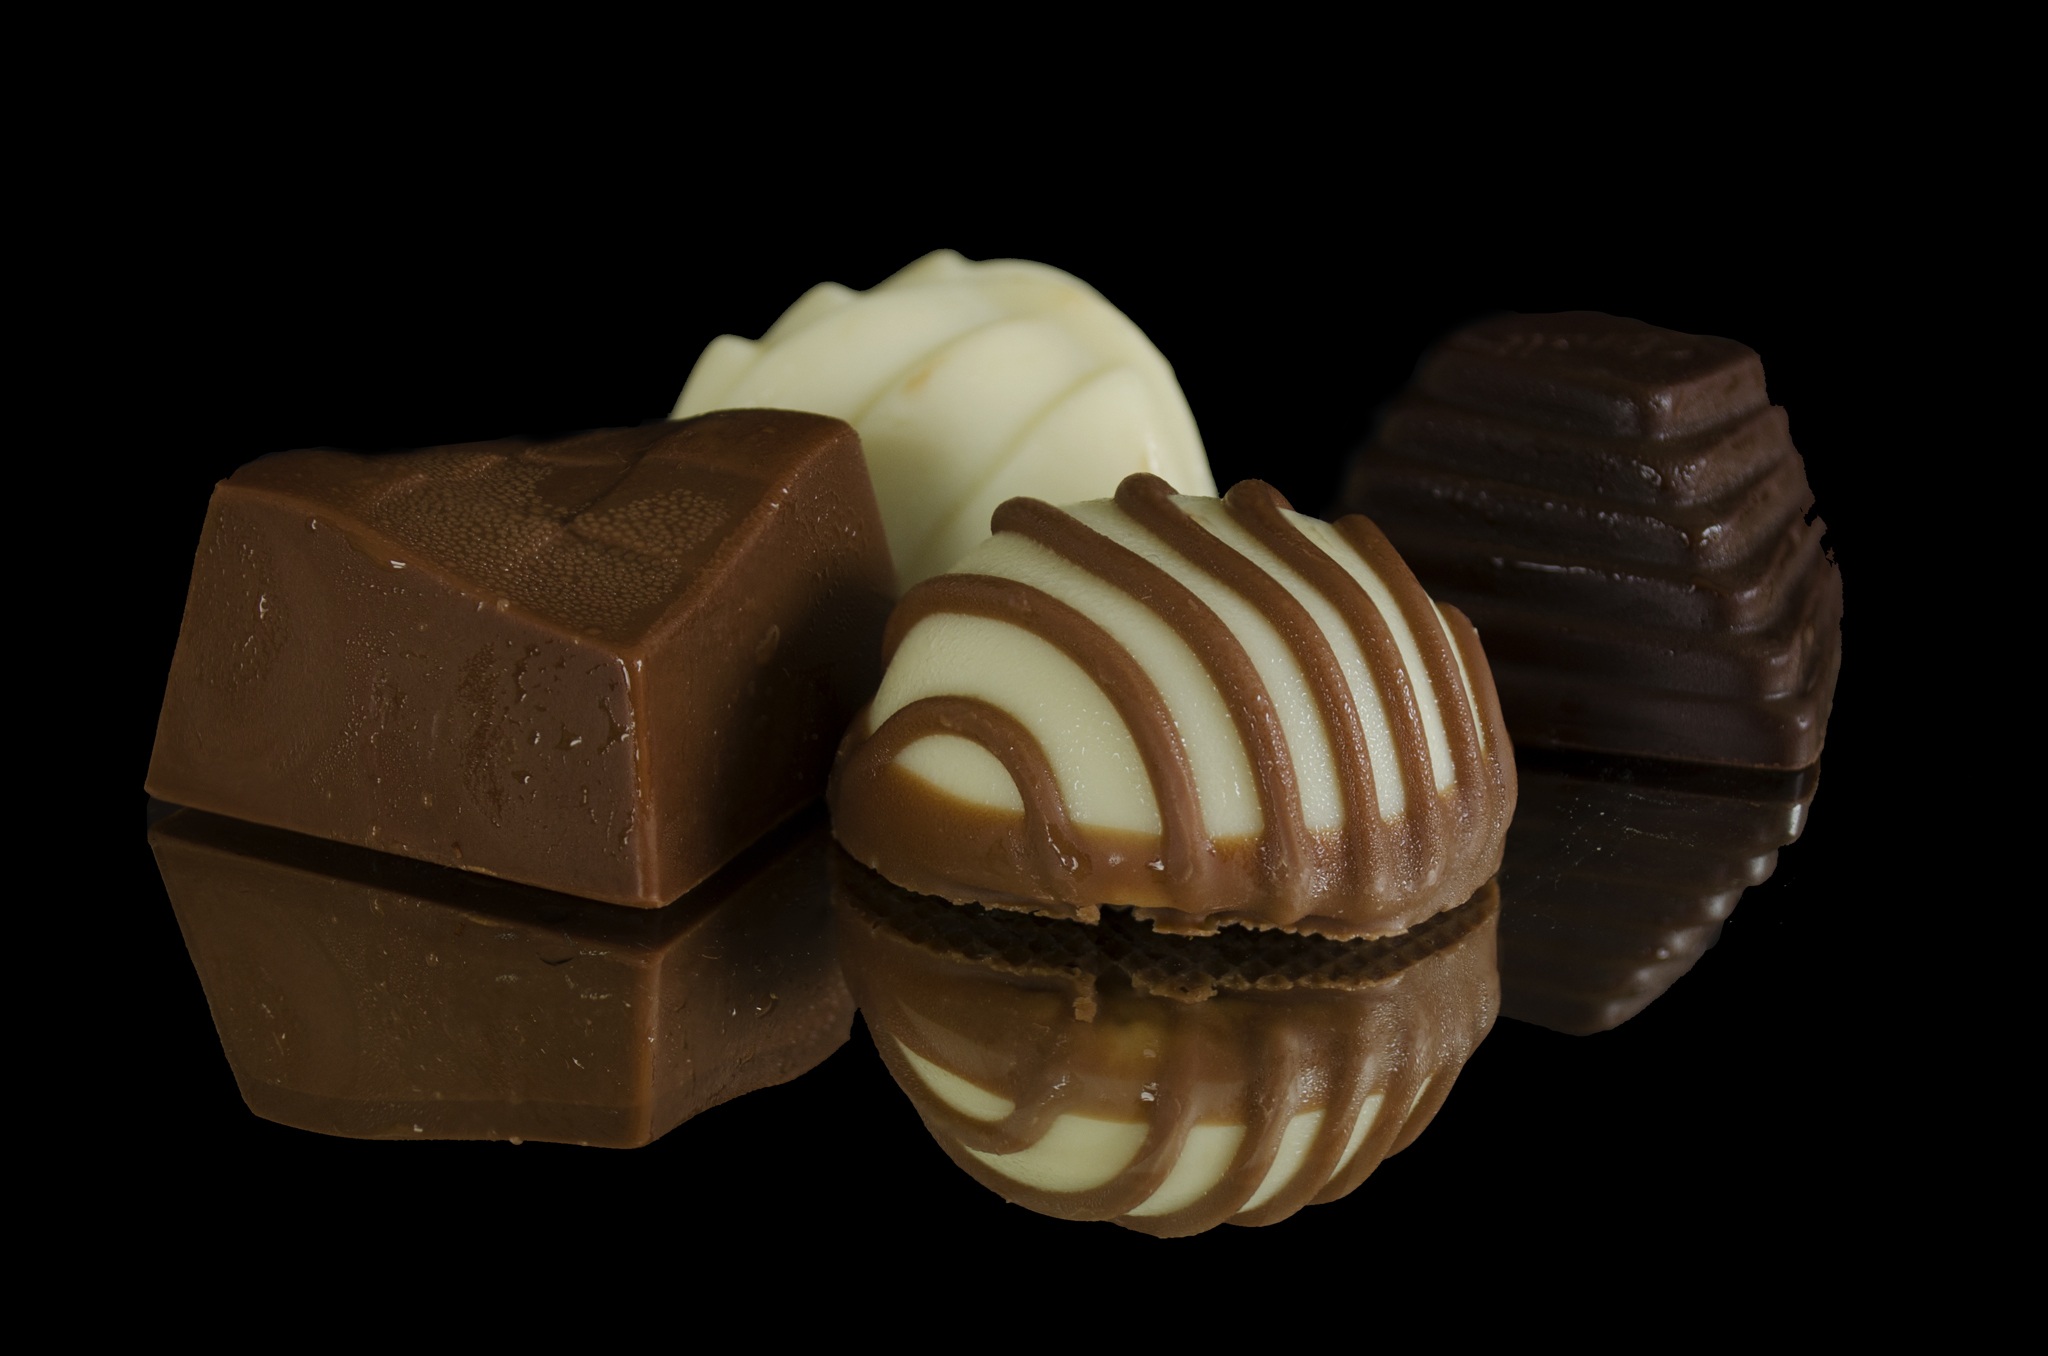
dark, food, brown, chocolate, gourmet, dessert, delicious, cocoa, sugar, sweets, icing, tasty, candy, treat, confectionery, praline, bonbon, buttercream